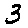
Label: 3